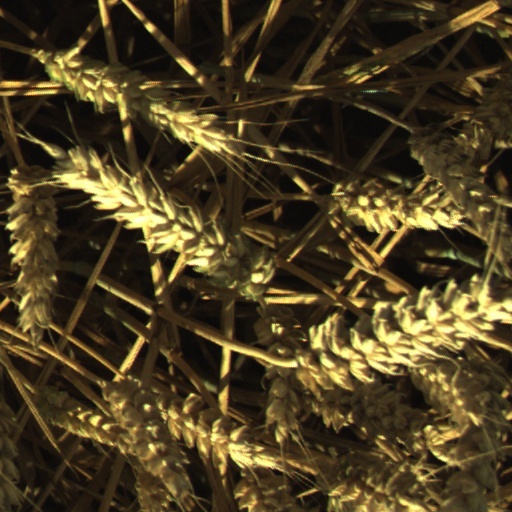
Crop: wheat